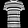
Label: T - shirt / top